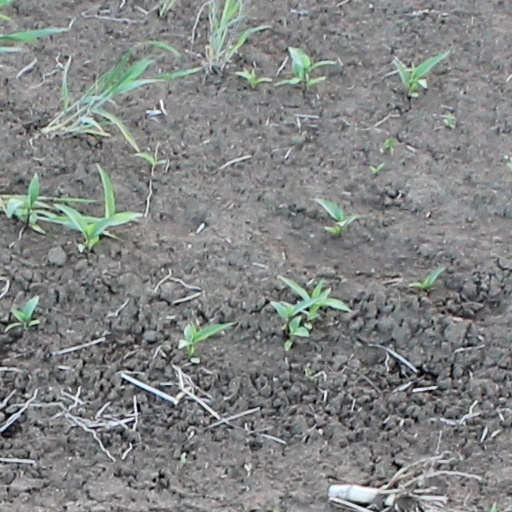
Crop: wheat